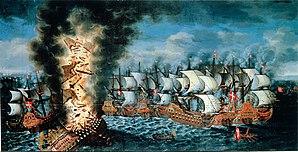
La bataille d'Öland est livrée le 1ᵉʳ juin 1676 en mer Baltique, au sud-est de l'île d'Öland. Elle oppose une flotte alliée dano-hollandaise, commandée par l'amiral néerlandais Cornelis Tromp, à la flotte suédoise, sous les ordres du baron Lorentz Creutz, et prend fin avec la victoire de la flotte alliée. La bataille entre dans le cadre de la guerre de Scanie, livrée pour la suprématie du sud de la Baltique. La Suède a un besoin urgent de faire venir des renforts dans ses possessions allemandes, tandis que le Danemark cherche à faire débarquer une armée en Scanie pour ouvrir un front sur le sol suédois.
Le Kronan, également appelée Stora Kronan, était un navire de guerre suédois qui a servi comme navire amiral de la Marine royale suédoise dans la mer Baltique dans les années 1670. À sa construction, il fut l'un des plus grands navires du monde. Le 1ᵉʳ juin 1676, pendant la guerre de Scanie, il coule lors de la bataille d'Öland à la suite d'une erreur de navigation, causant la mort d'environ 800 hommes.